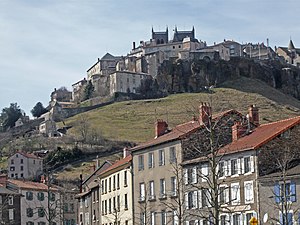
Saint-Flour
Øvre Saint-Fleur
Øvre Saint-Fleur
Saint-Flour er en kommune og by i departementet Cantal i regionen Auvergne-Rhône-Alpes i det centrale Frankrig. Dets indbyggere kaldes Sanflorains.